Si5s

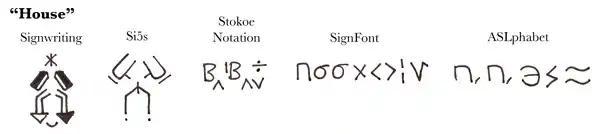

At its core, any word written is built from the digibet bank and additional features are added. Words such as "I-LOVE-YOU" do not necessarily need anything more than its handshape, whereas others can employ each or nearly every component. Some words are written as logographs, such as "WHO" and "FOR-FOR".